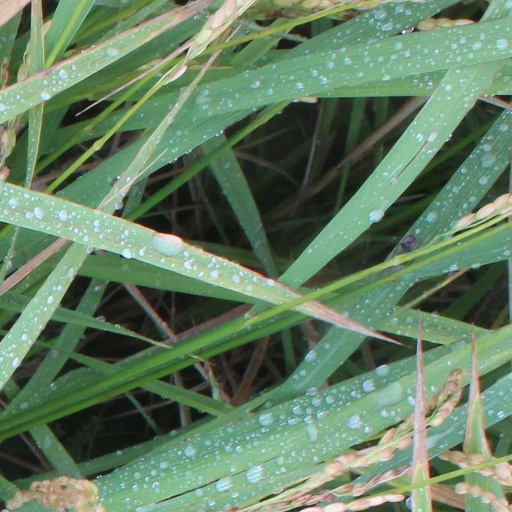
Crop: rice